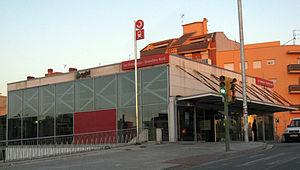
La gare de Les Franqueses - Granollers Nord est une gare ferroviaire espagnole qui appartient à ADIF située dans le quartier de Bellavista de Les Franqueses del Vallès très proche de la commune de Granollers, dans la comarque du Vallès Oriental. La gare se trouve sur la ligne Barcelone - Gérone - Portbou et des trains de la ligne R2 Nord des Rodalies de Barcelone, opérés par Renfe s'y arrêtent.